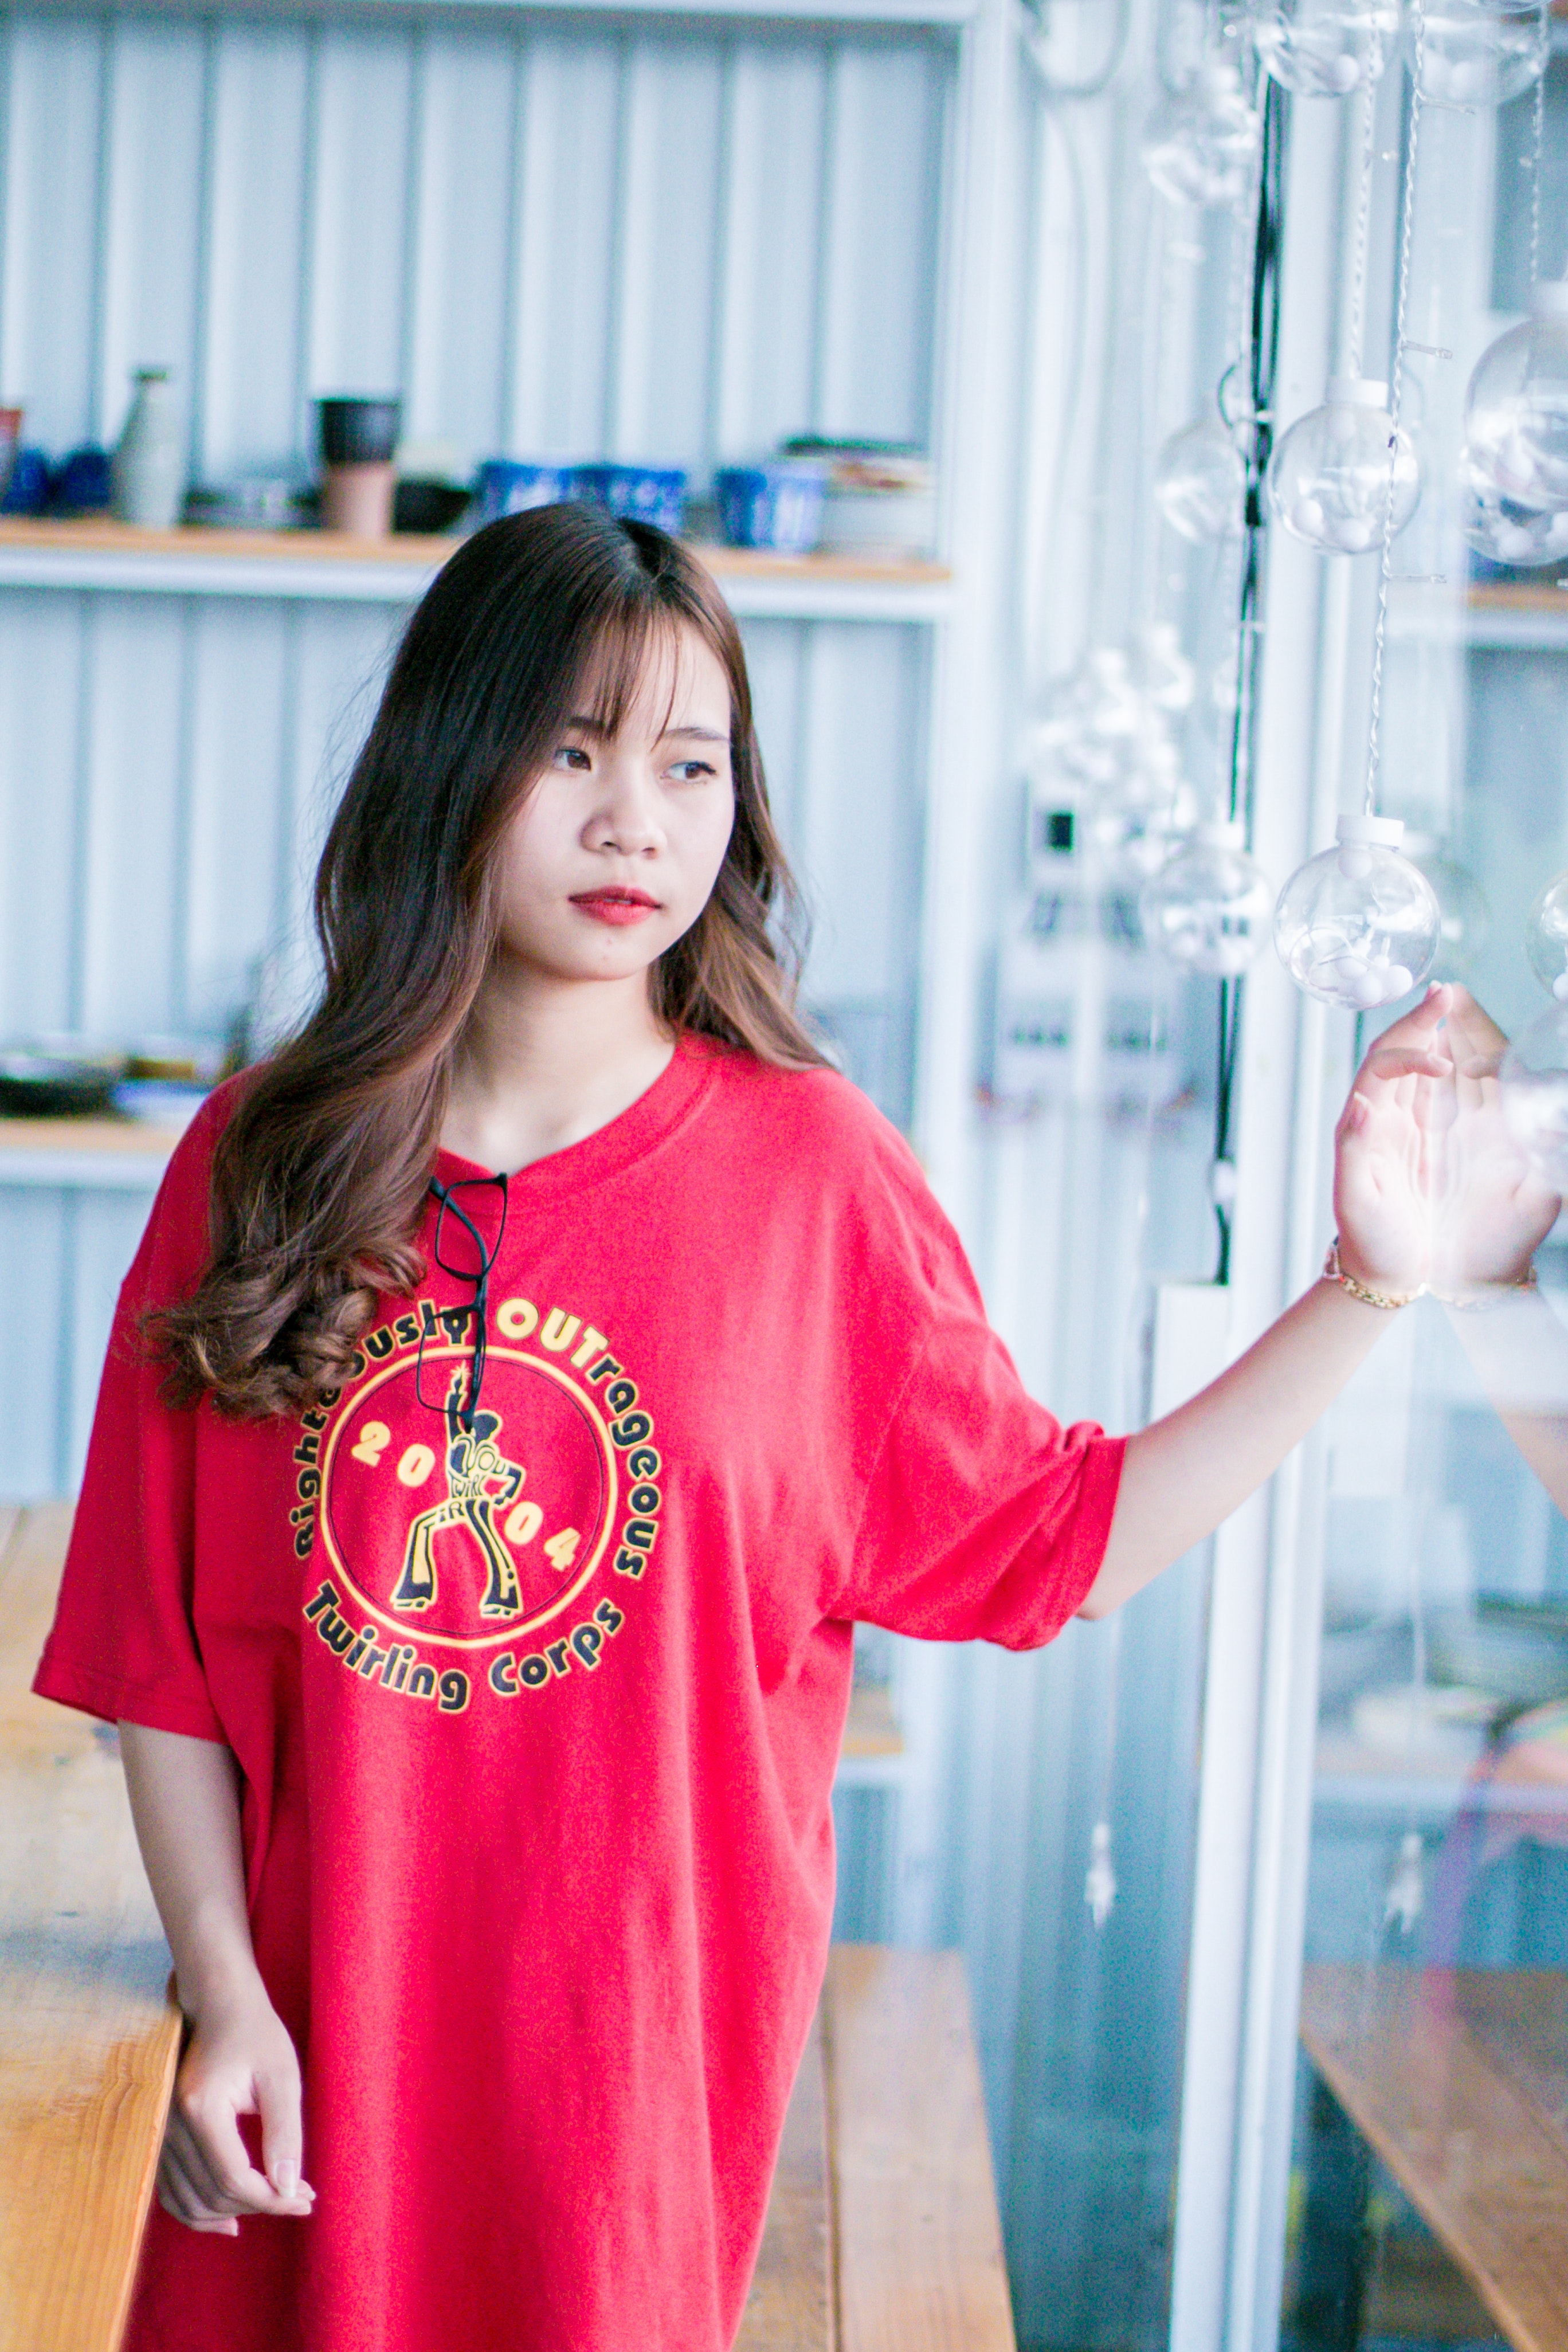
clothing, pink, blue, red, shoulder, beauty, sleeve, skin, dress, joint, t shirt, neck, outerwear, magenta, child, textile, pattern, photography, street fashion, formal wear, top, child model